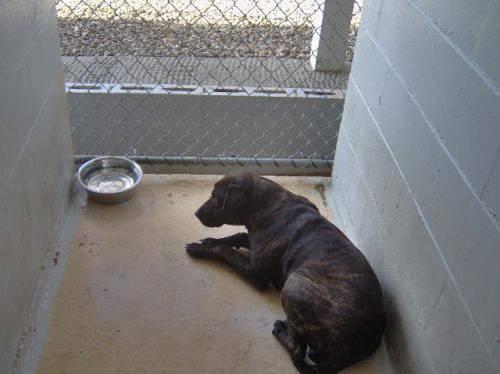
dog